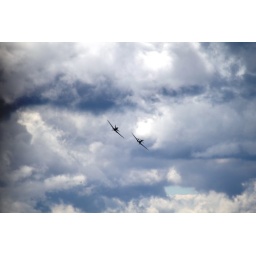
Flying Heritage Collection Fly Day May 22 2010 - Paul Allen's vintage airplane museum, many in flying order